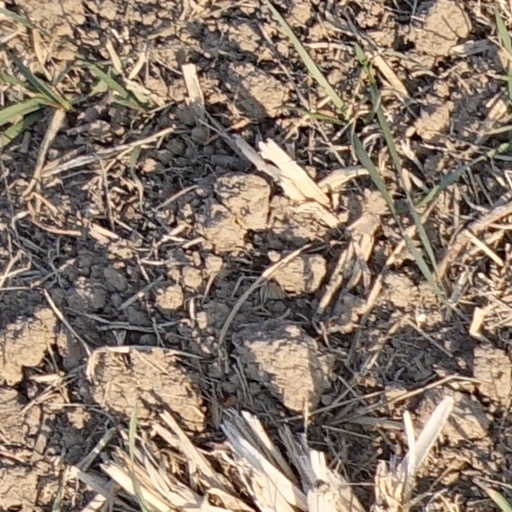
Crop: wheat